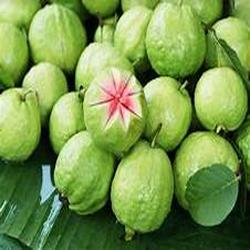
Label: Guava